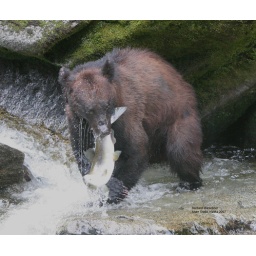
A Black Bear has success scooping a pink salmon from a small pool in the lower falls of Anan Creek.